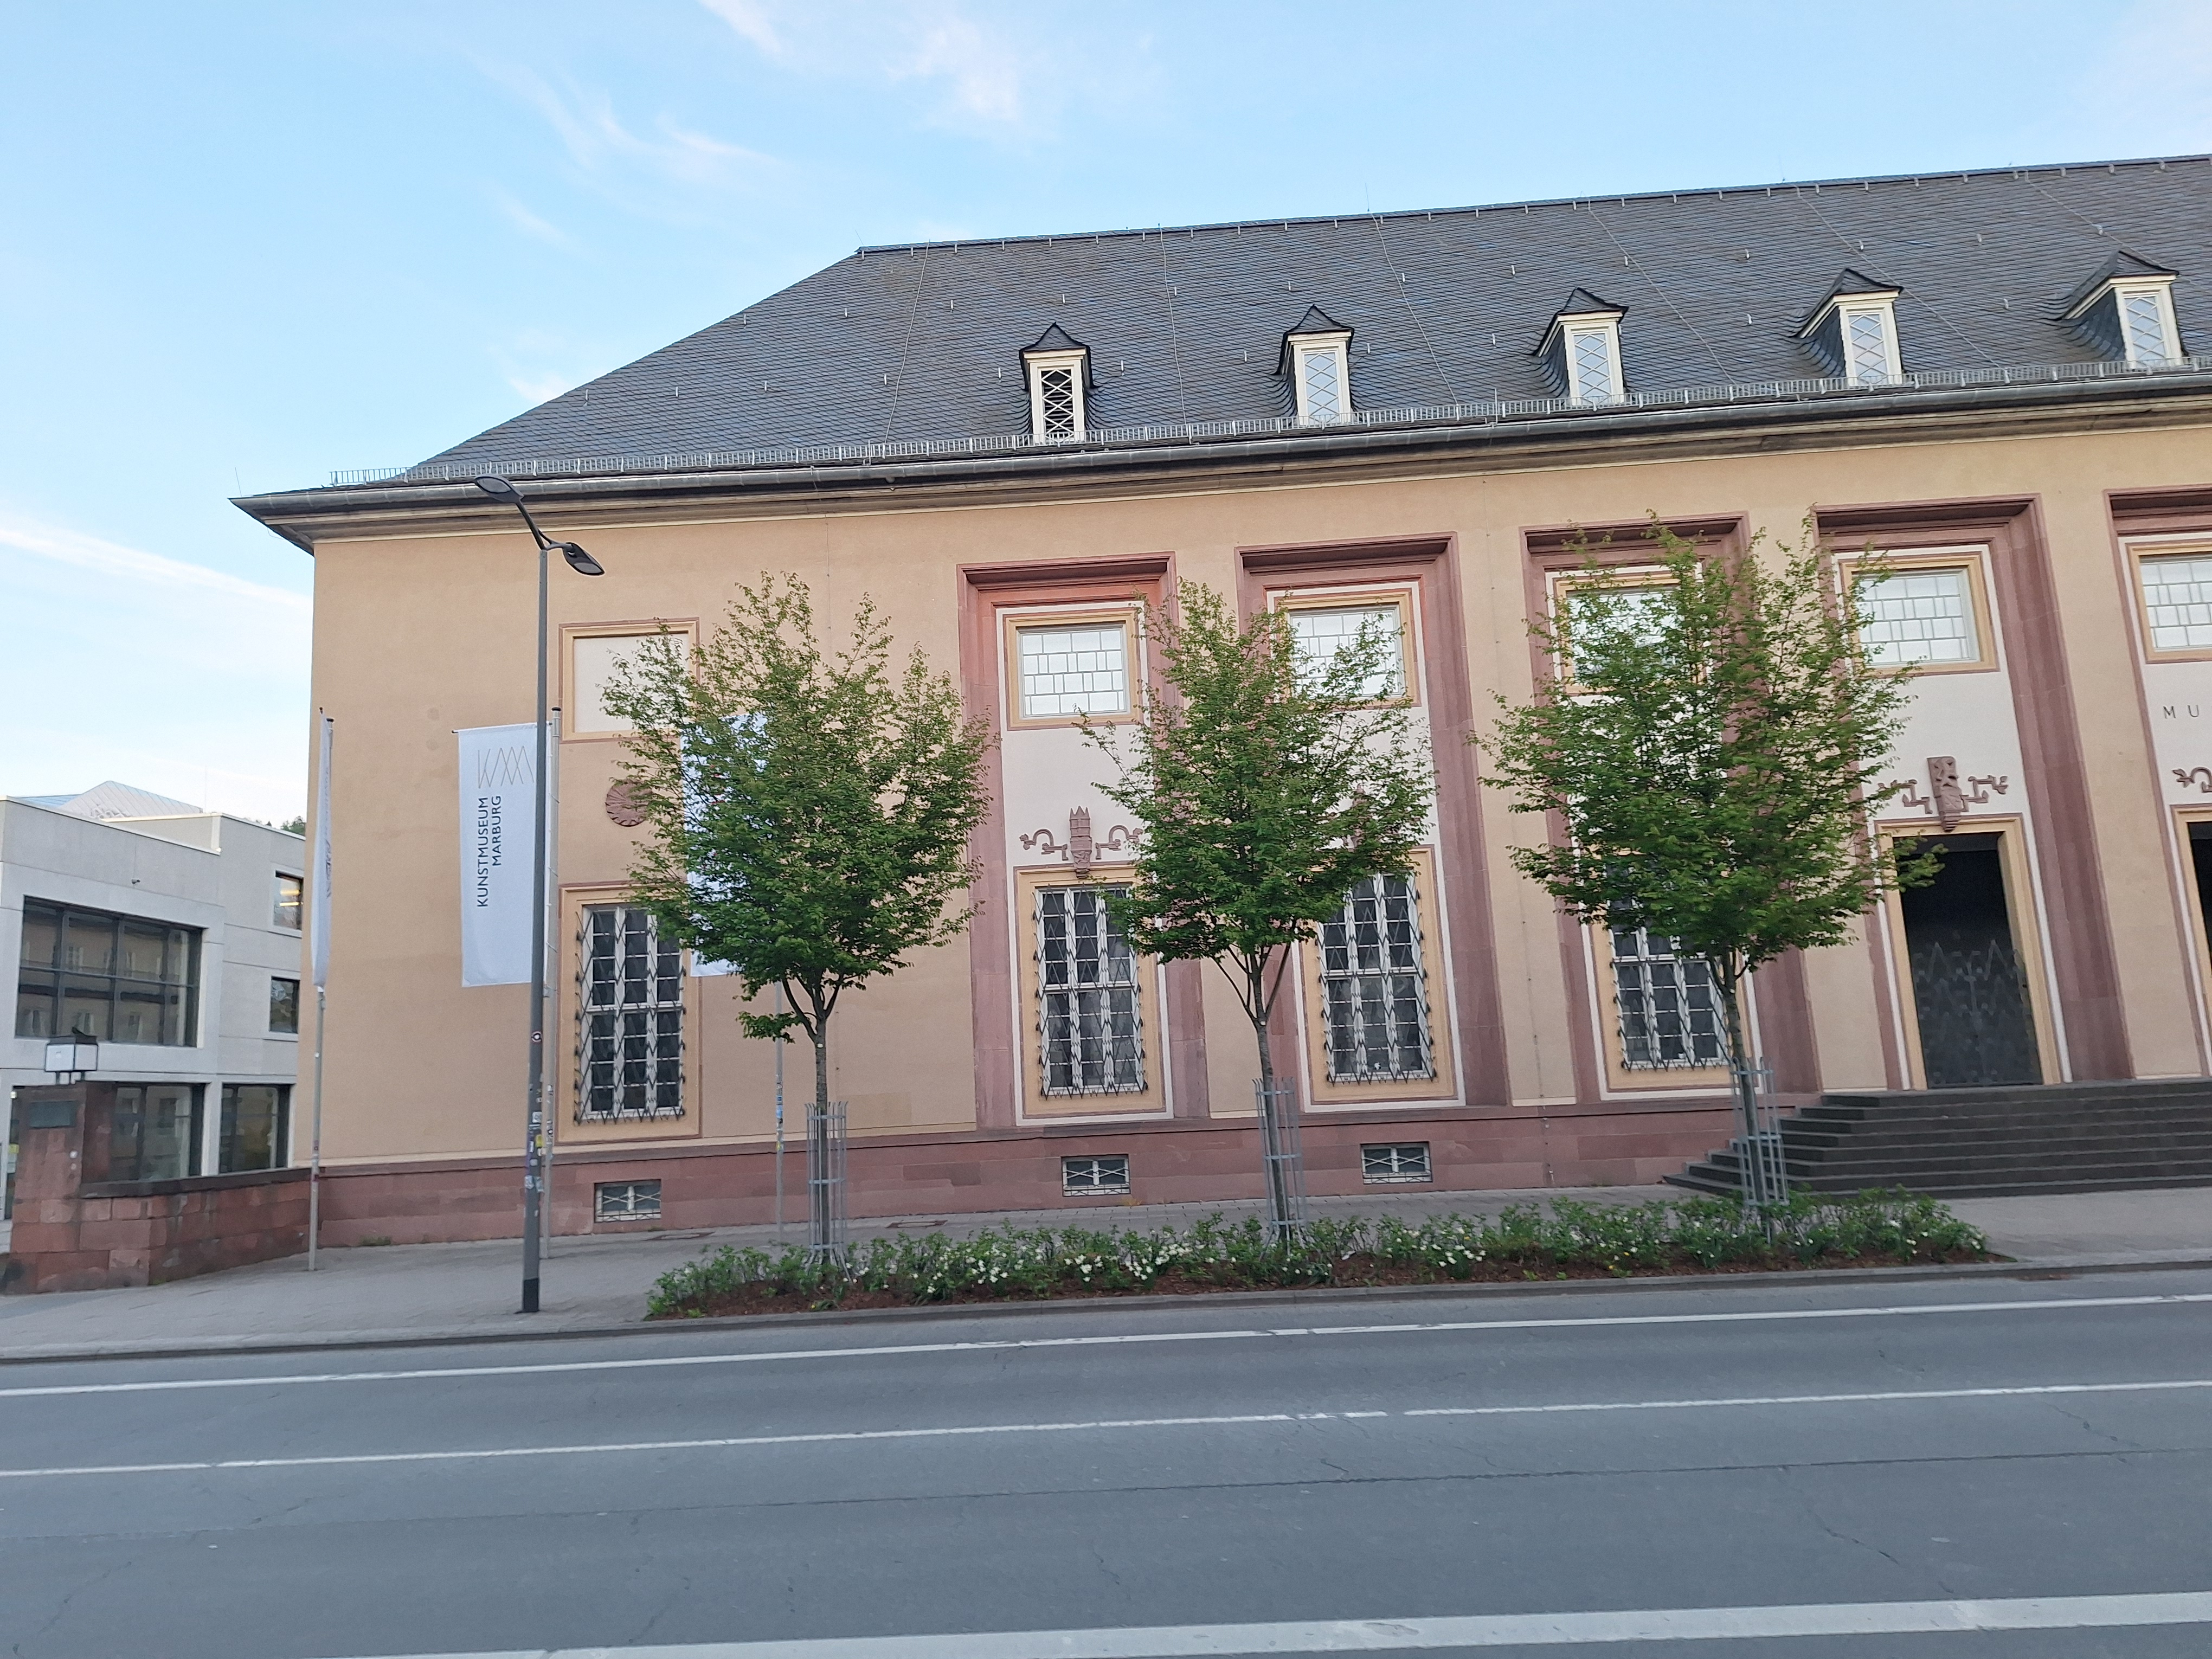
Building: Biegenstraße 11